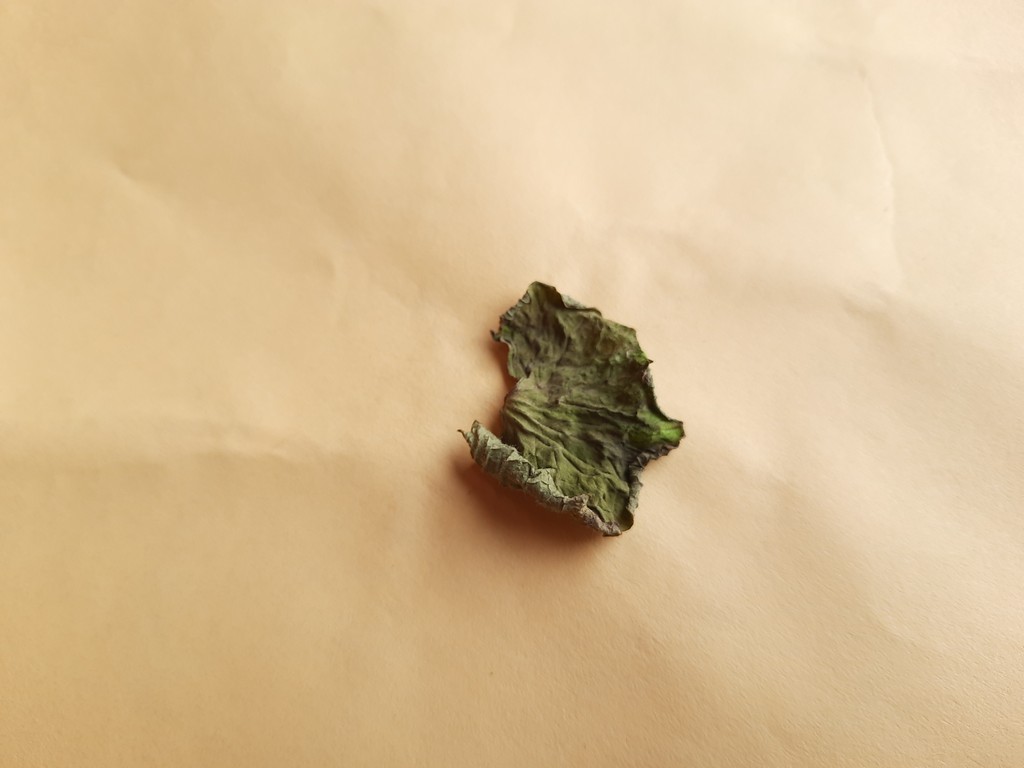
Label: Dried